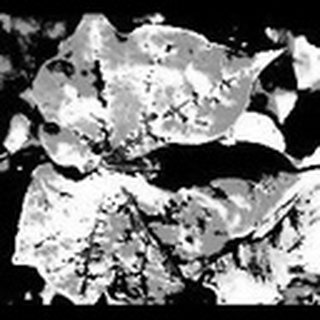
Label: cotton_bacterial_blight